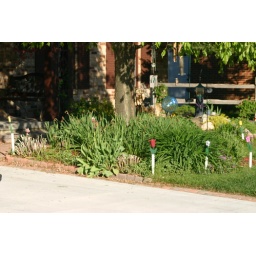
the bed of daffodils under the weeping cherry tree